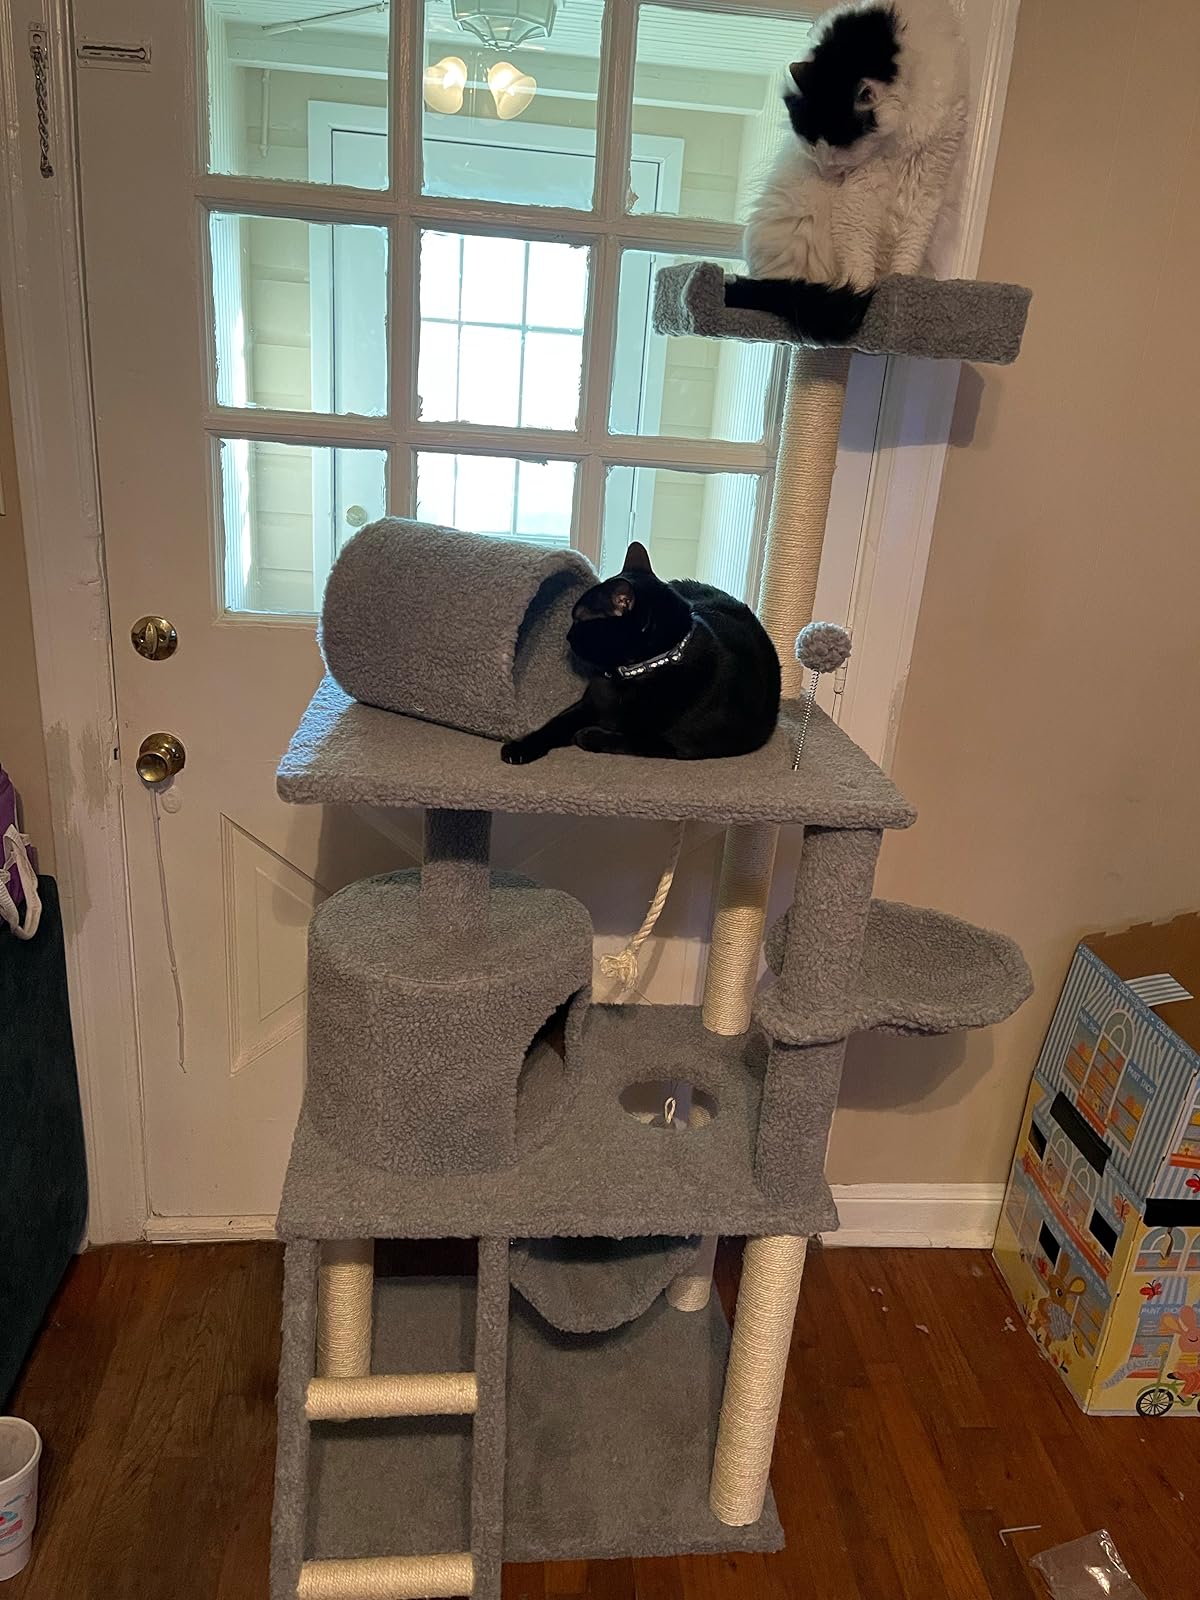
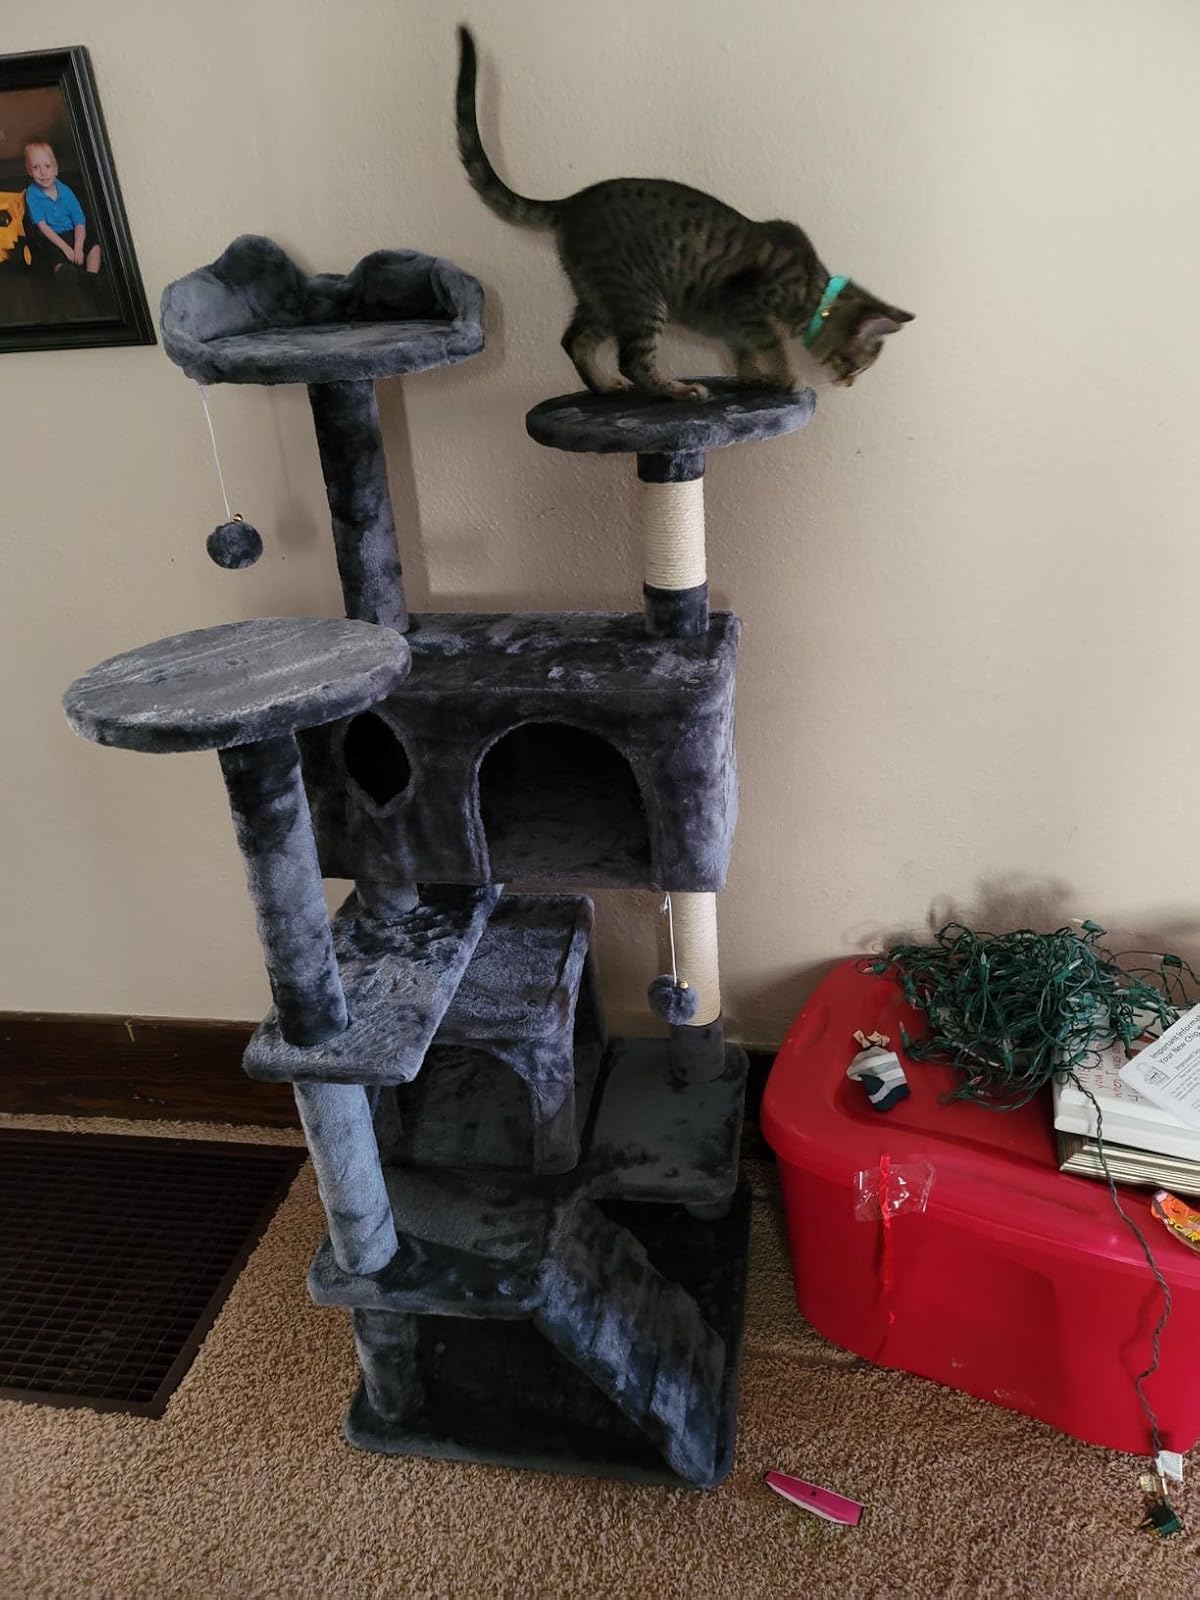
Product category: items_cat tree
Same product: no